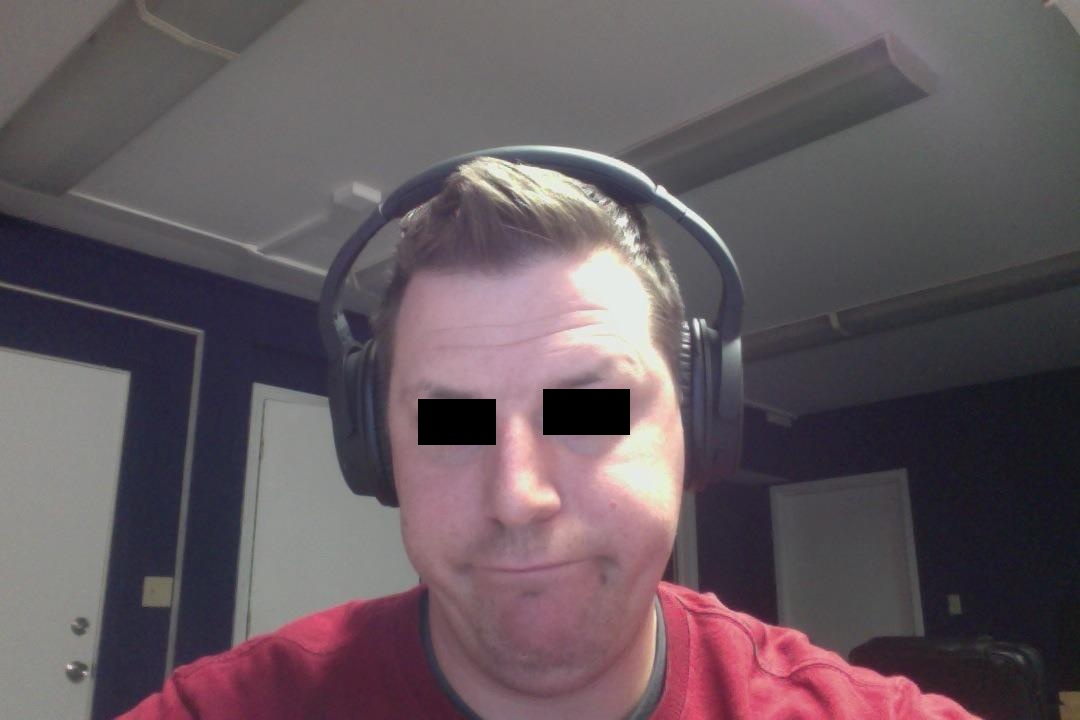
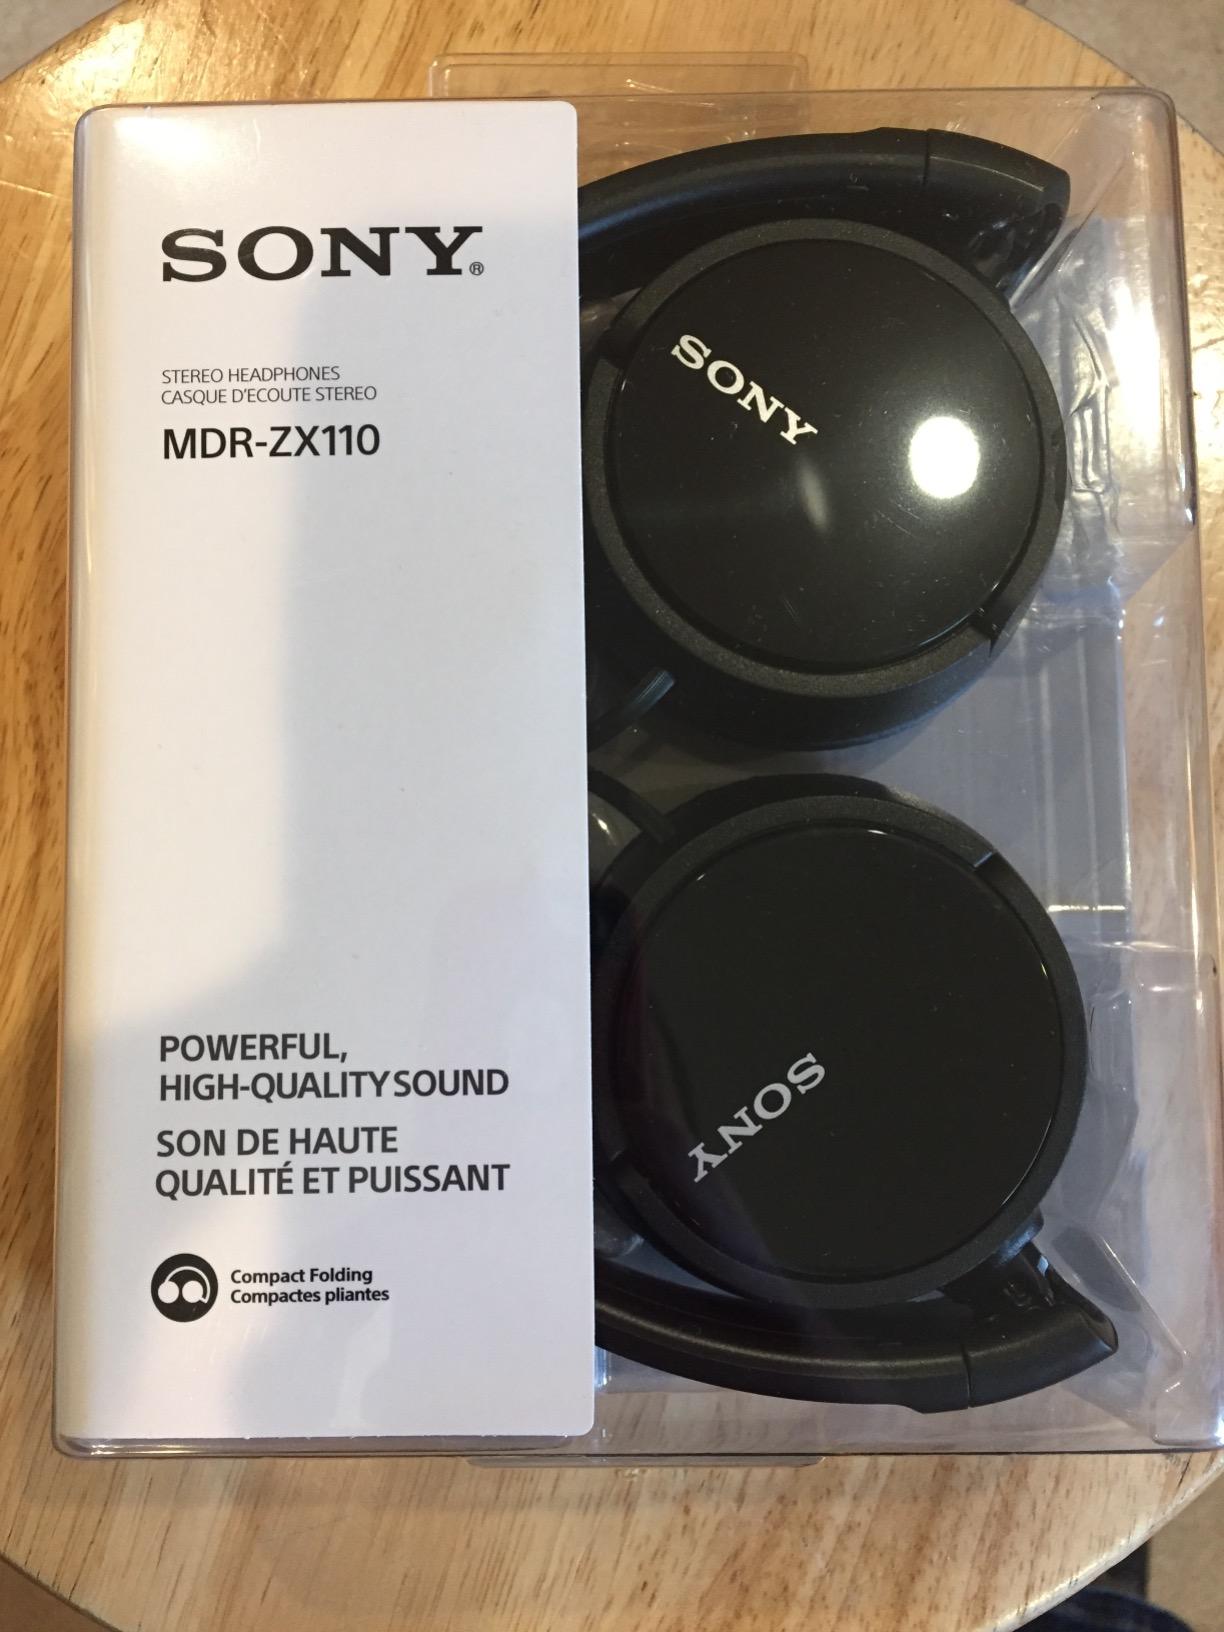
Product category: headphones
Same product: no